Garhdiwala

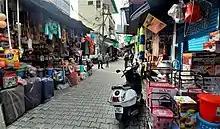
Bazaar in Garhdiwala

Grooves of mangoes can be found around town. However, the area is famous for tree farming, such as Populus and Eucalyptus.